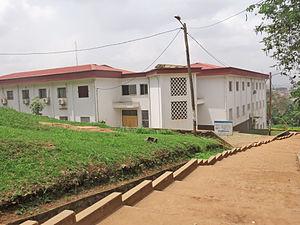
L'immeuble avec les bureaux du DAAD (""Deutscher Akademischer Austauschdienst"" - Office allemand d'échanges universitaires) au campus de Ngoa-Ekelle à Yaoundé.